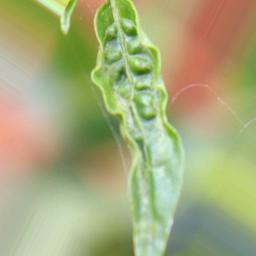
Label: mites_and_trips